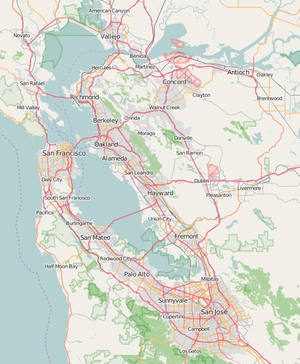
Los Gatos
Los Gatos' beliggenhed i San Francisco Bay Area i Californien, USA sydvest for San Jose  37°14′10″N 121°57′42″V﻿ / ﻿37.2361°N 121.9617°V﻿ / 37.2361; -121.9617Koordinater: 37°14′10″N 121°57′42″V﻿ / ﻿37.2361°N 121.9617°V﻿ / 37.2361; -121.9617
Los Gatos ligger i San Francisco Bay Area
"Los Gatos er en by i Santa Clara County i Californien, USA. Navnet Los Gatos betyder ""kattene"" på spansk.